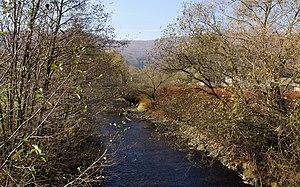
Nadabula est situé près de la rive de la rivière Sajó
Nadabula était une municipalité slovaque jusqu'en 1960. Par la suite, à partir de cette année, ce village est devenu une partie de Rožňava. Le quartier est situé à une distance d'environ 3 kilomètres au nord-ouest du centre de Rožňava, près de la rive du fleuve Sajó.